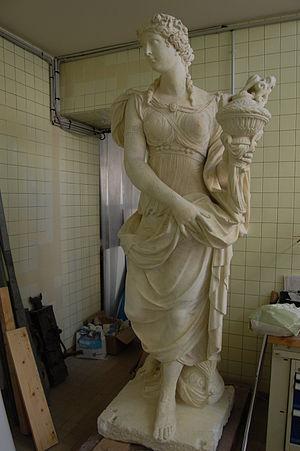
L'Asie par Léonard Roger, dans l'atelier de restauration des statues du château de Versailles
Cet article recense les œuvres d'art dans l'espace public dans le département des Yvelines, en France.